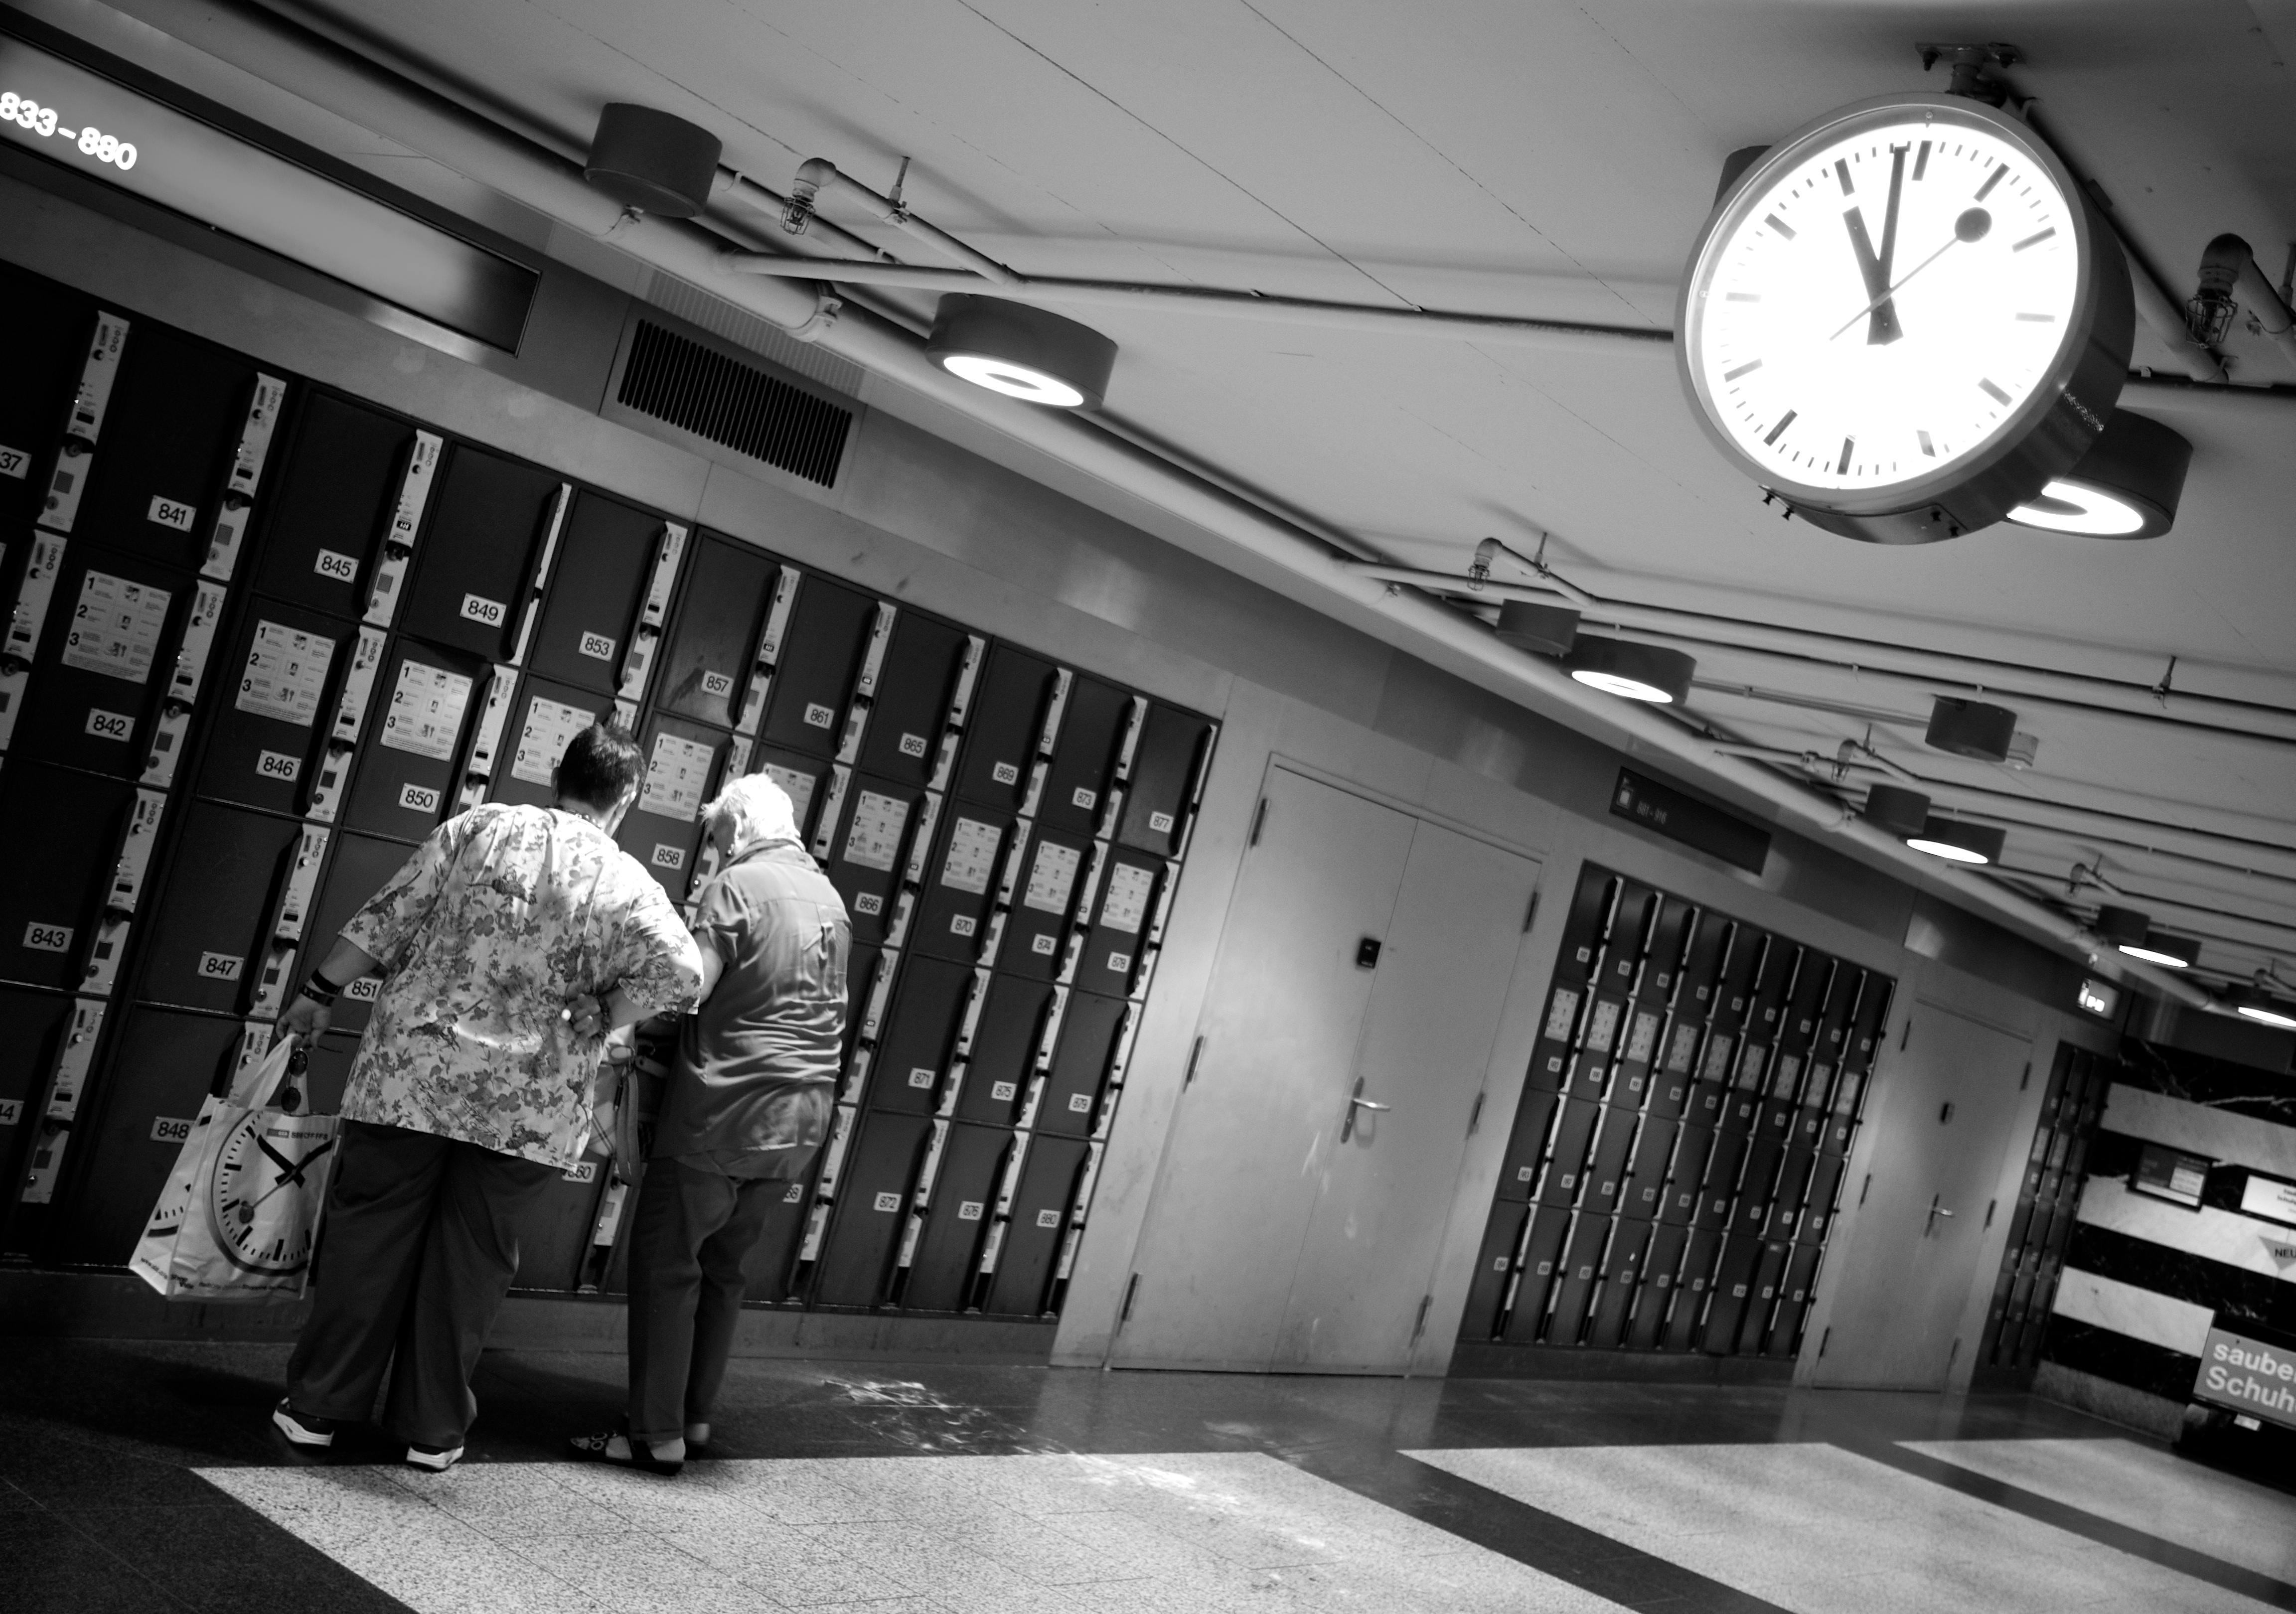
black and white, white, street, photography, ebook, training, black, monochrome, streetphotography, flickr, thomas, video, olympus, photograph, omd, fuji, leica, monochrom, leuthard, hcb, thomasleuthard, monochrome photography